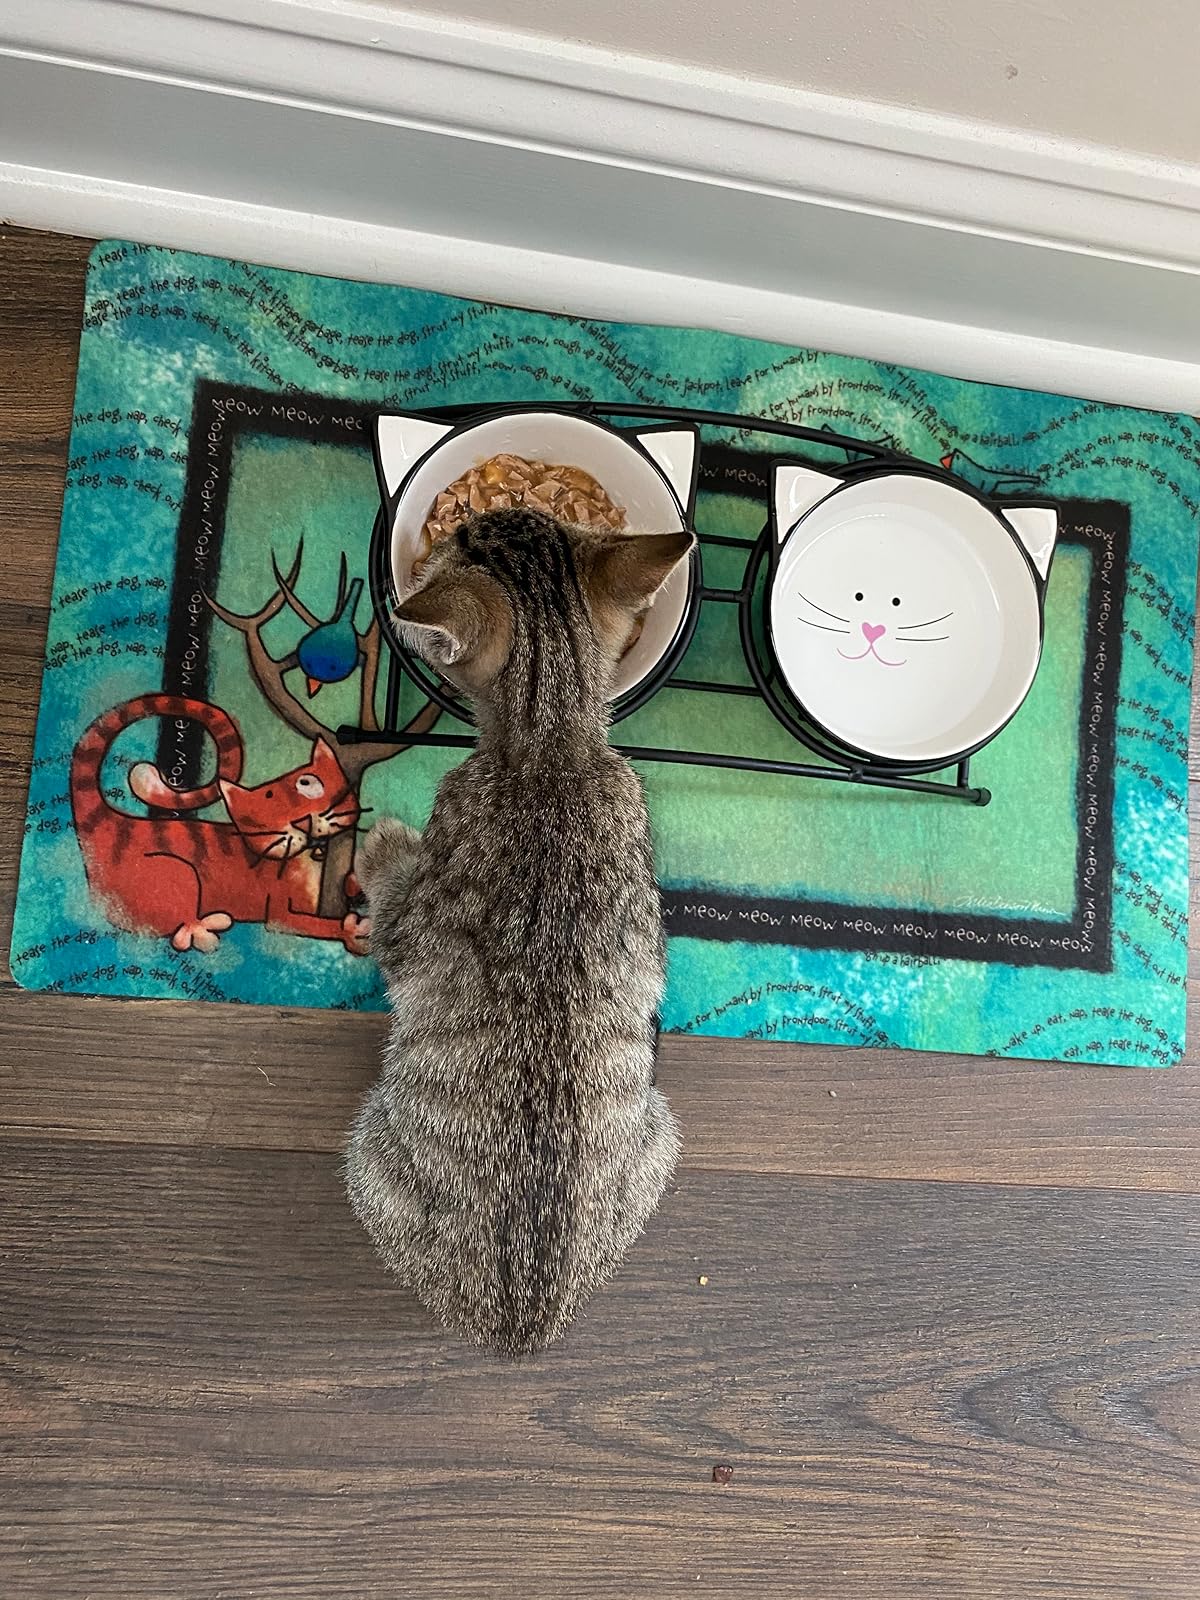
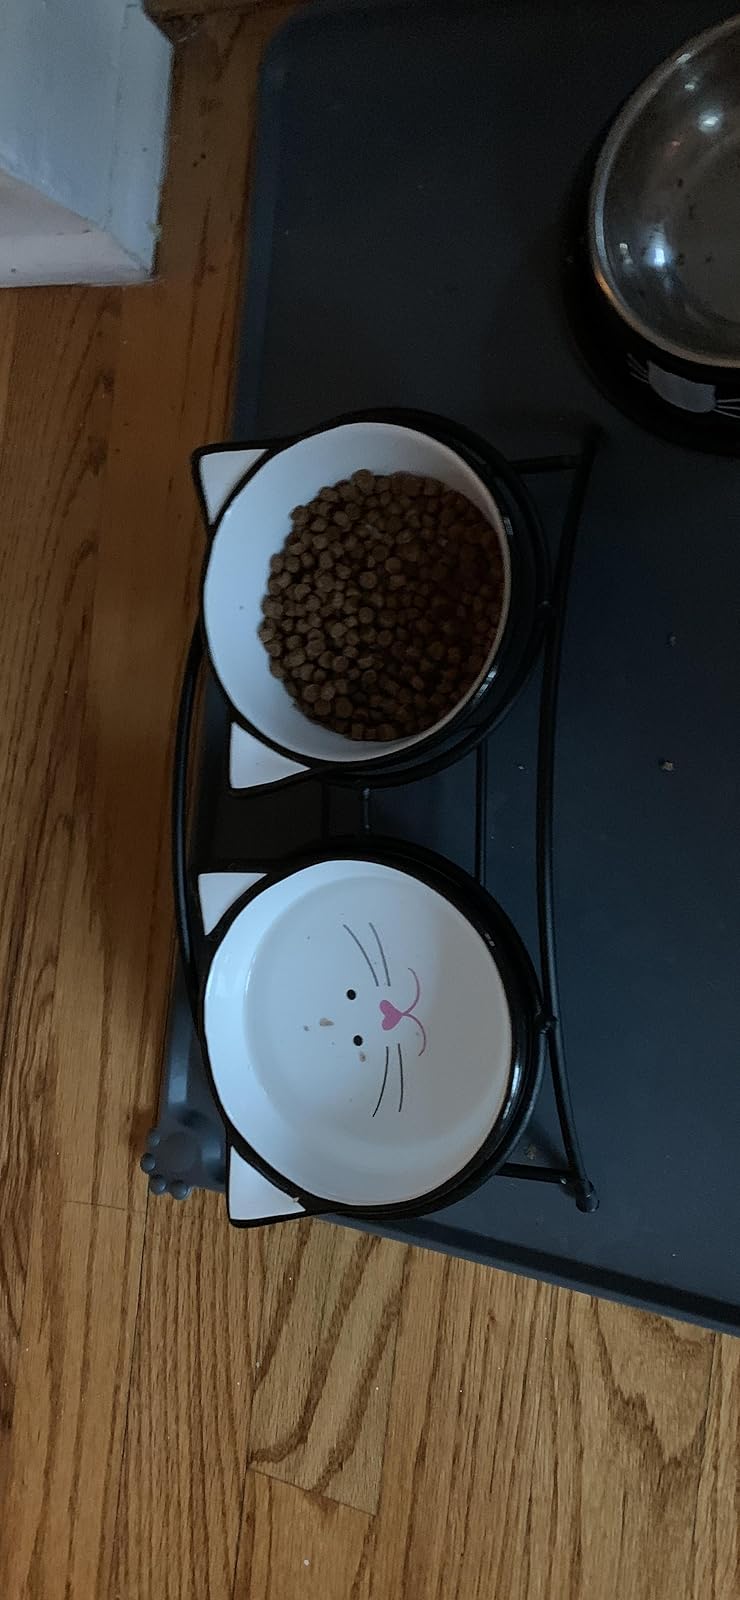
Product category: items_bowl
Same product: yes